San Miguel, Bulacan

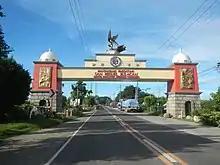
San Miguel Welcome Arch from San Ildefonso, Bulacan

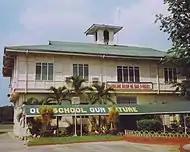
San Miguel Elementary School

The Municipality of San Miguel, Bulacan is served by an extensive network of educational institutions at the elementary, secondary, and tertiary levels. The municipality is home to numerous public and private schools, along with institutions for technical and higher education.